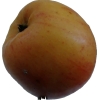
Label: apple